Germany in the early modern period

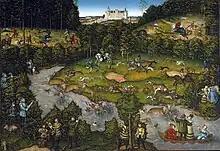
"Hunting near Hartenfels castle", by Lucas Cranach the Elder, 1540

The German Reformation initiated by Martin Luther led to the German Peasants' War in 1524–1525. Luther, along with his colleague Philipp Melanchthon, emphasized this point in his plea for the Reformation at the Imperial Diet of 1529 amid charges of heresy, but the edict by the Diet of Worms (1521) prohibited all innovations. With efforts to be understood as Catholic reformer as opposed to a heretical revolutionary, and to appeal to German princes with his religious condemnation of the peasant revolts backed up by the Doctrine of the Two Kingdoms, Luther's growing conservatism would provoke more radical reformers. At a religious conference with the Zwinglians in 1529, Melanchthon joined with Luther in opposing a union with Zwingli. With the protestation of the Lutheran princes at the Diet of Speyer (1529) and rejection of the Lutheran "Augsburg Confession" at Augsburg (1530), a separate Lutheran church finally emerged.